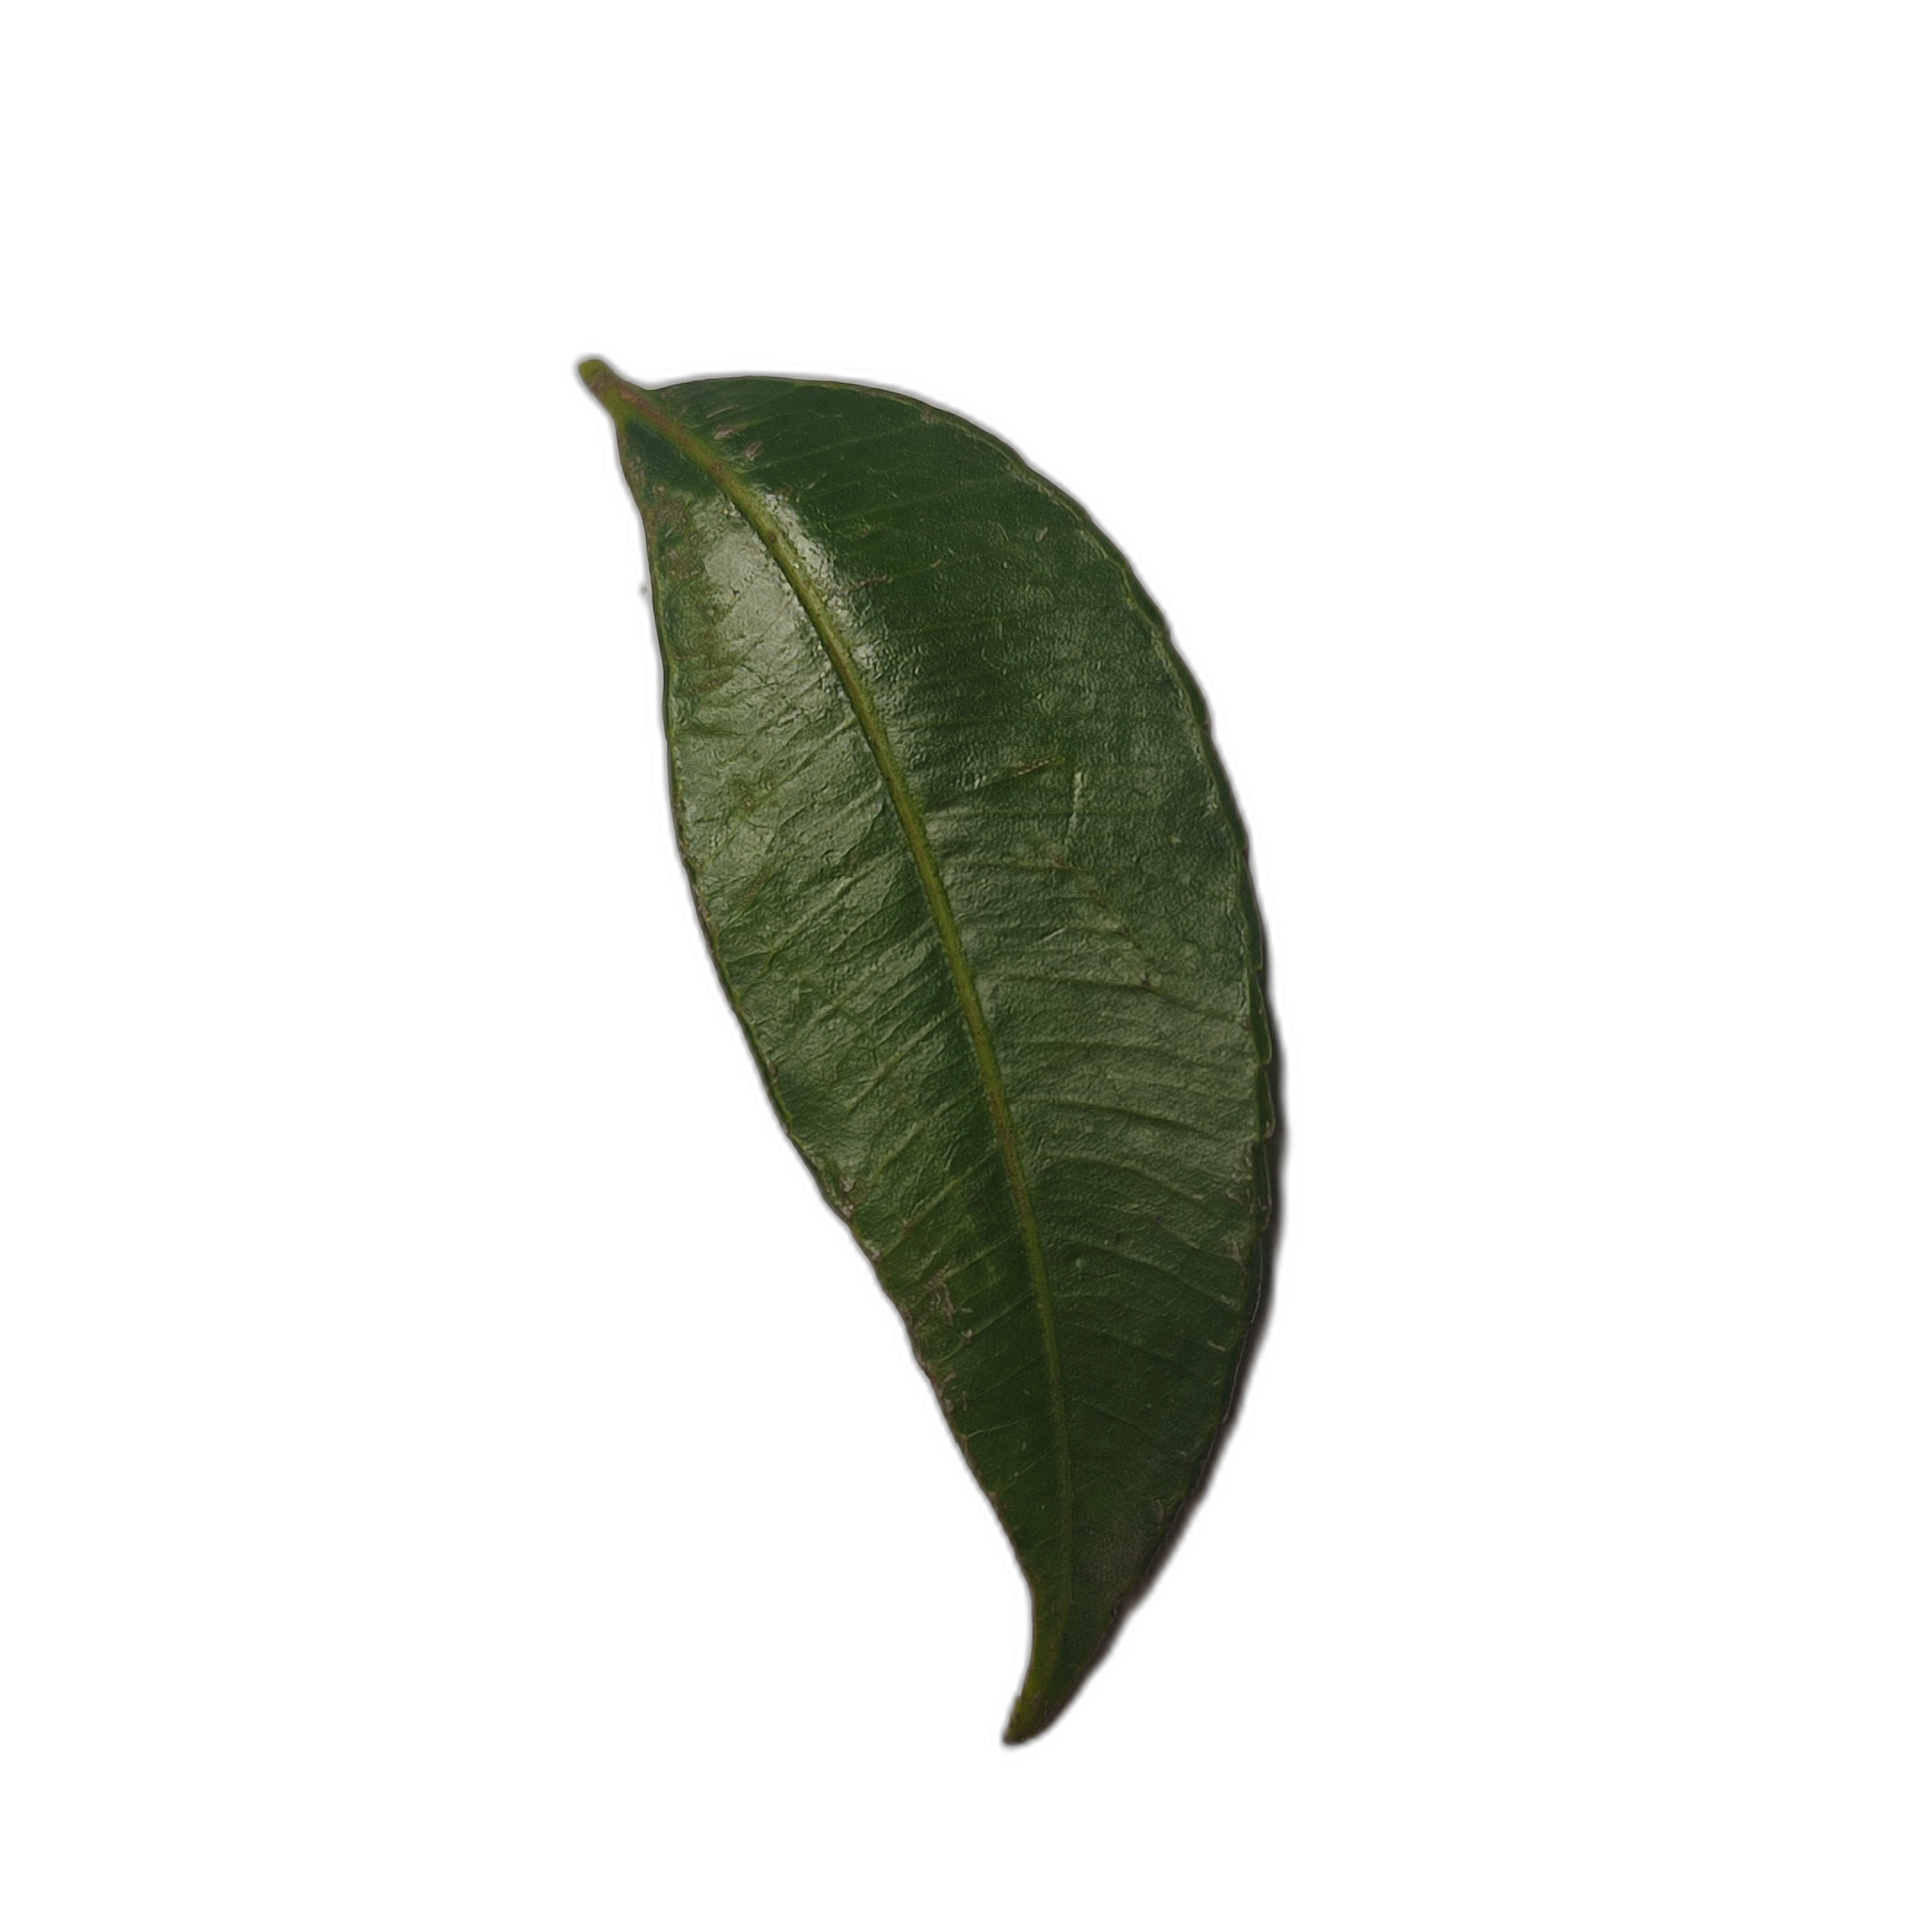
Label: healthy